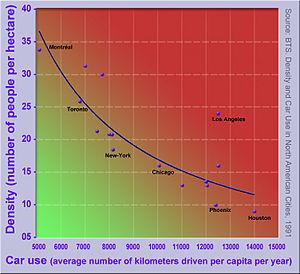
liens entre densité urbaine et l'utilisation de voitures en Amérique du Nord (pour quelques villes, 1991). Le constat est fait d'un lien statistiquement très significatif (R2 = 0,694) entre densité urbaine (mesurée en nombre de personnes par hectare) et usage de l'automobile (nombre moyen de kilomètres parcourus par habitant et par an). Attention, les politiques locales encourageant ou non le transport en commun et d'autres alternatives à la boiture (vélo, tram, train, piéton, etc.) ont aussi une grande importance. Des villes comme Houston et Phoenix, sans véritable centres urbains ni services de proximité, à l'habitat dispersés et forte tendance à la périurbanisation encouragent fortement l'usage de la voiture alors que des villes plus denses (ex